Battle of Grand-Reng

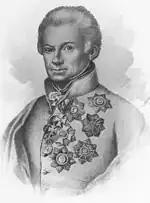
Prince Reuss

By this time it was 5:00 PM and Kaunitz wanted to win the battle before nightfall. Accordingly, he formed a cavalry force under Kienmayer consisting of the "Bourbon Legion", one squadron each of the "Kinsky" Chevau-légers Nr. 7 and "Nassau" Cuirassiers Nr. 14 and four squadrons of the "Barco" Hussars Nr. 35. After an intense artillery bombardment, Kaunitz hurled the horsemen at the French left wing. Having shot away most of their ammunition, the tired and hungry French soldiers began to give way in disorder and Desjardin issued orders to retreat. Probably the onset of darkness prevented a complete rout.